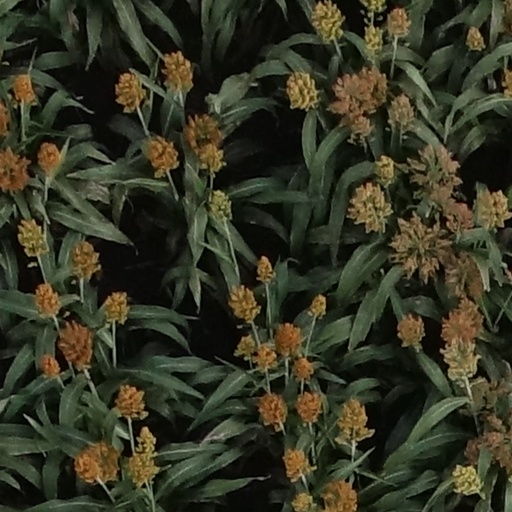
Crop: sorghum